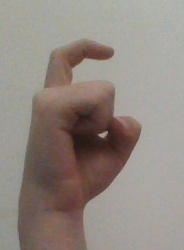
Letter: ra